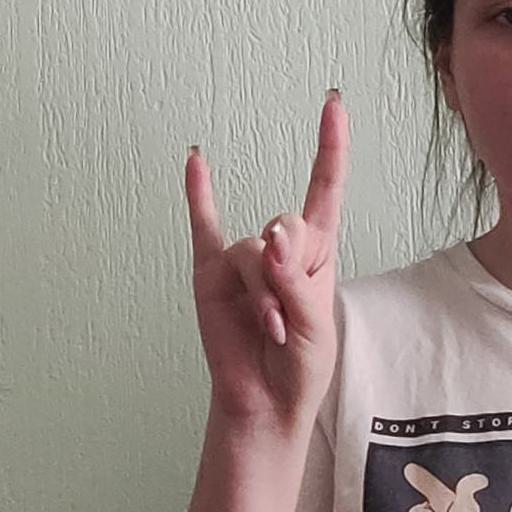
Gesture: rock